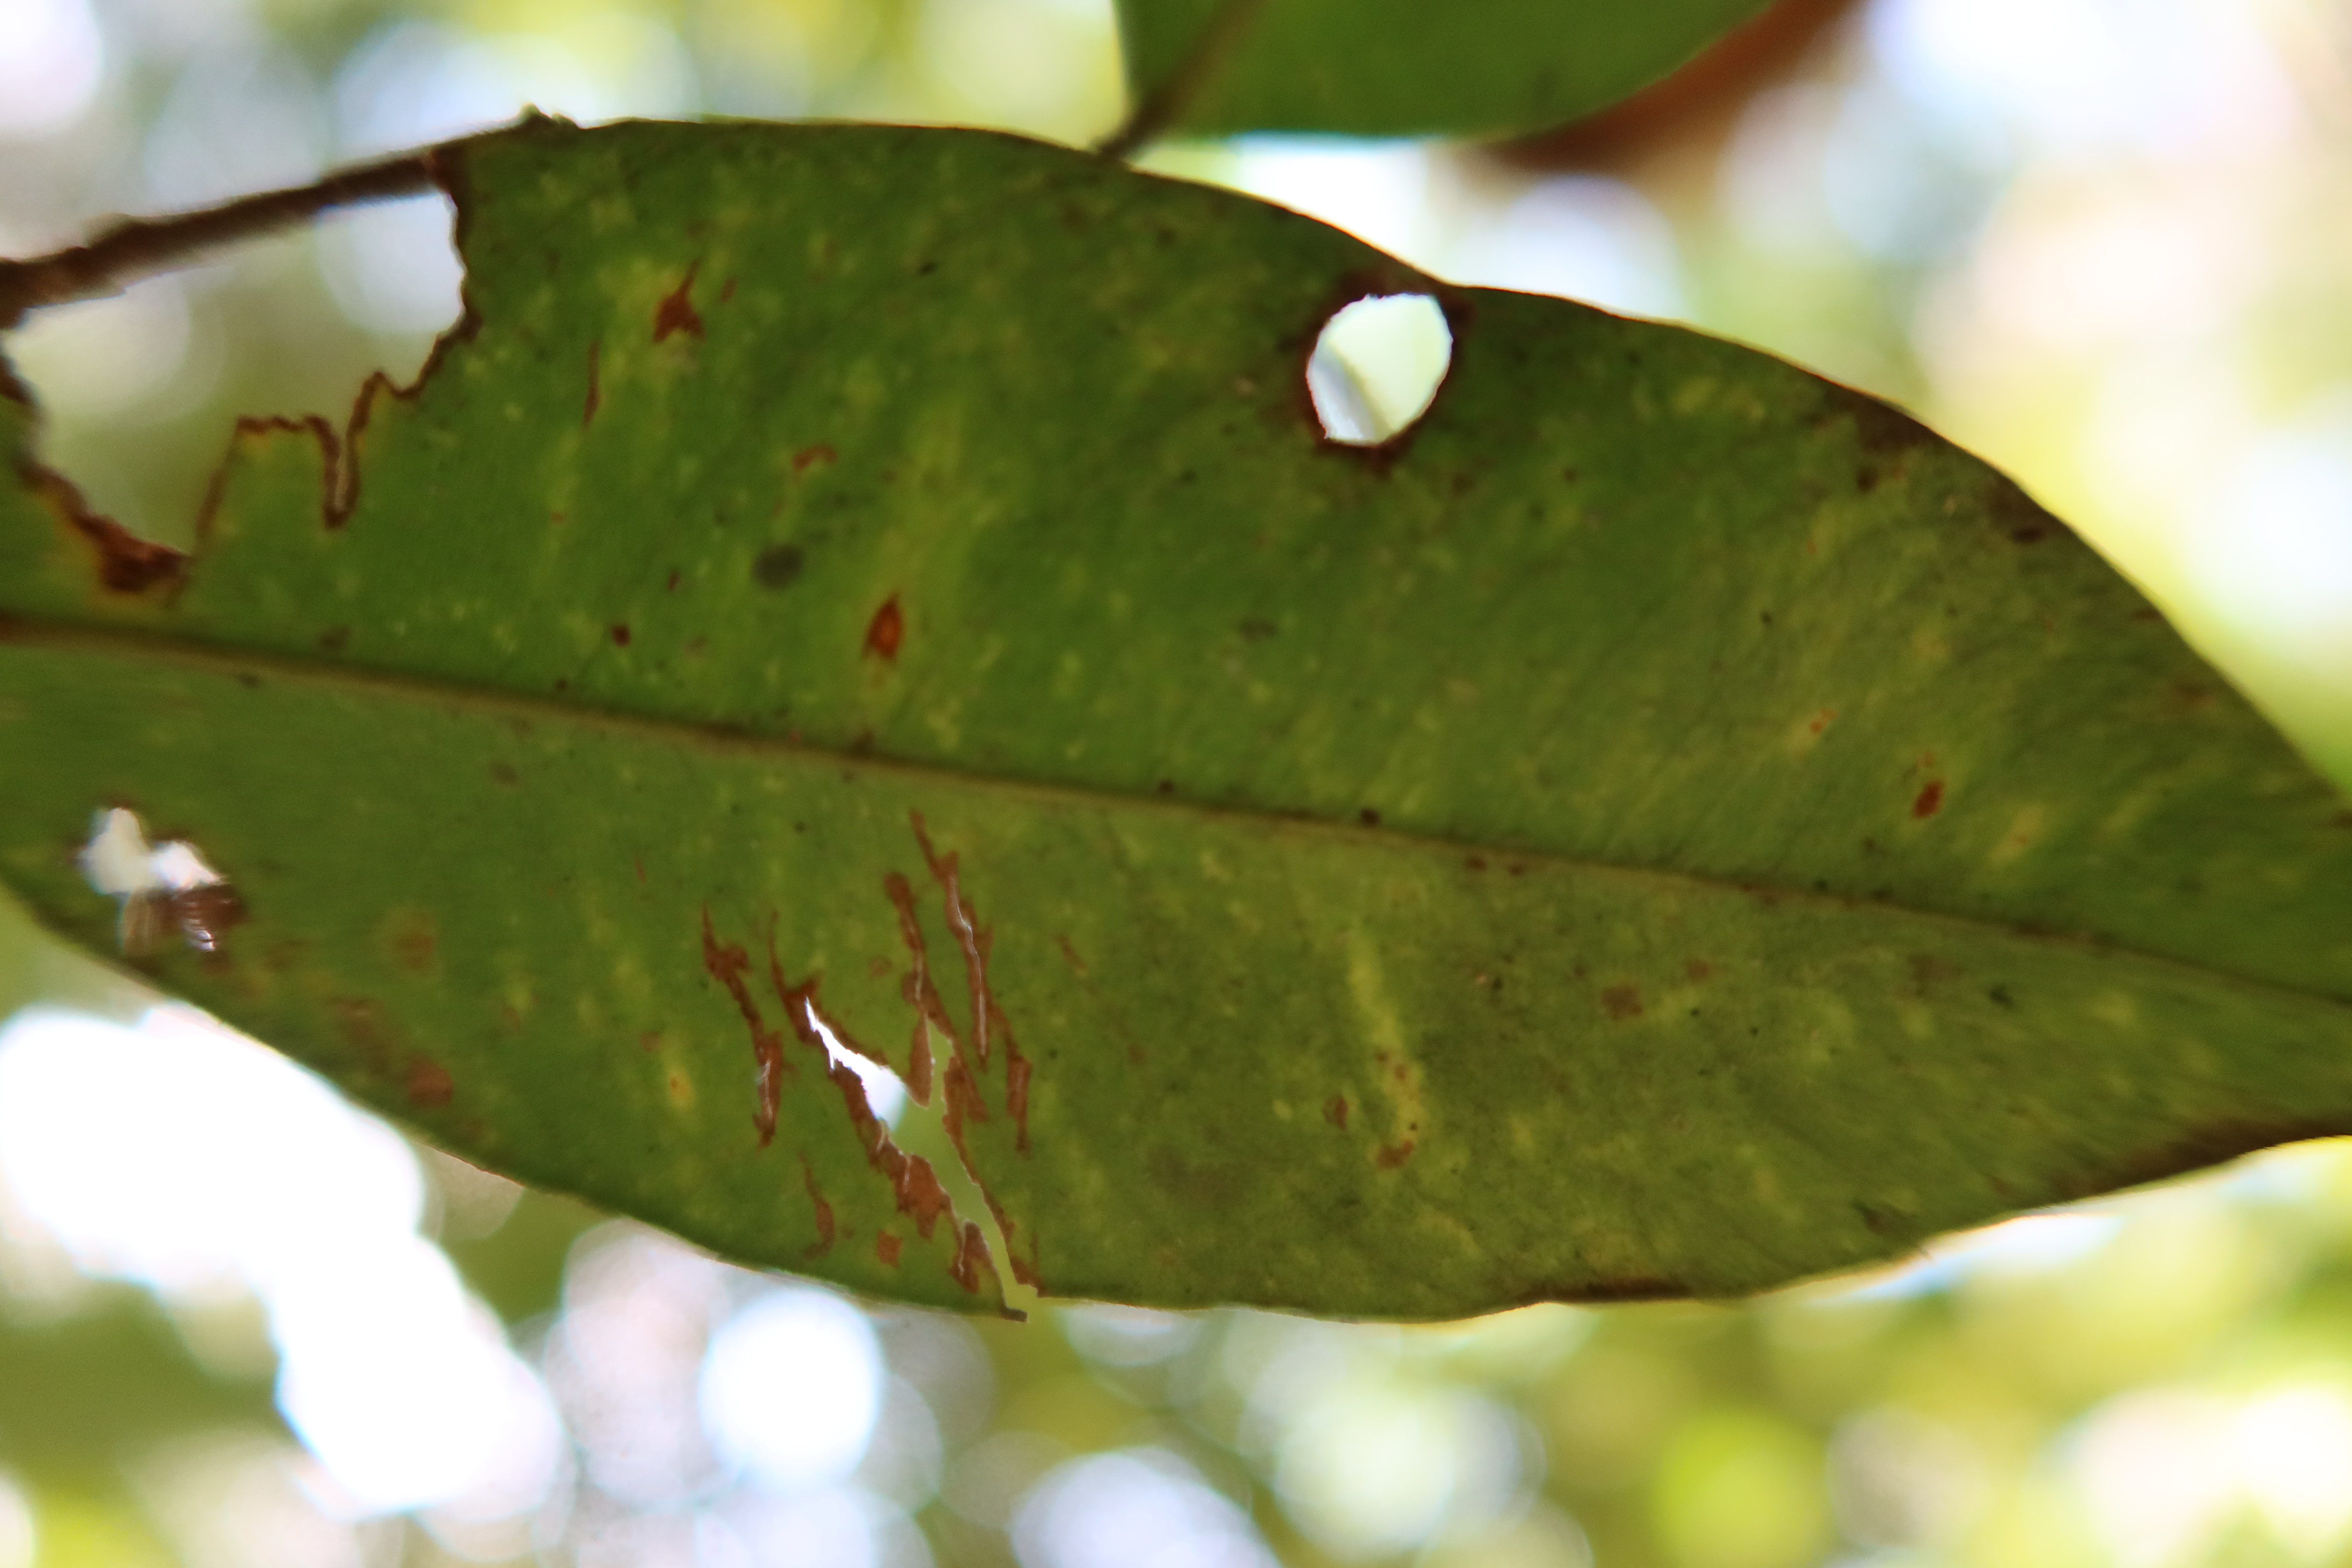
Label: Downy mildew